Jack Brake

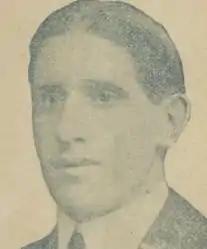

John Brake (11 November 1890 – 16 May 1970) was a former leading Australian rules footballer who played with University and Melbourne in the Victorian Football League (VFL).